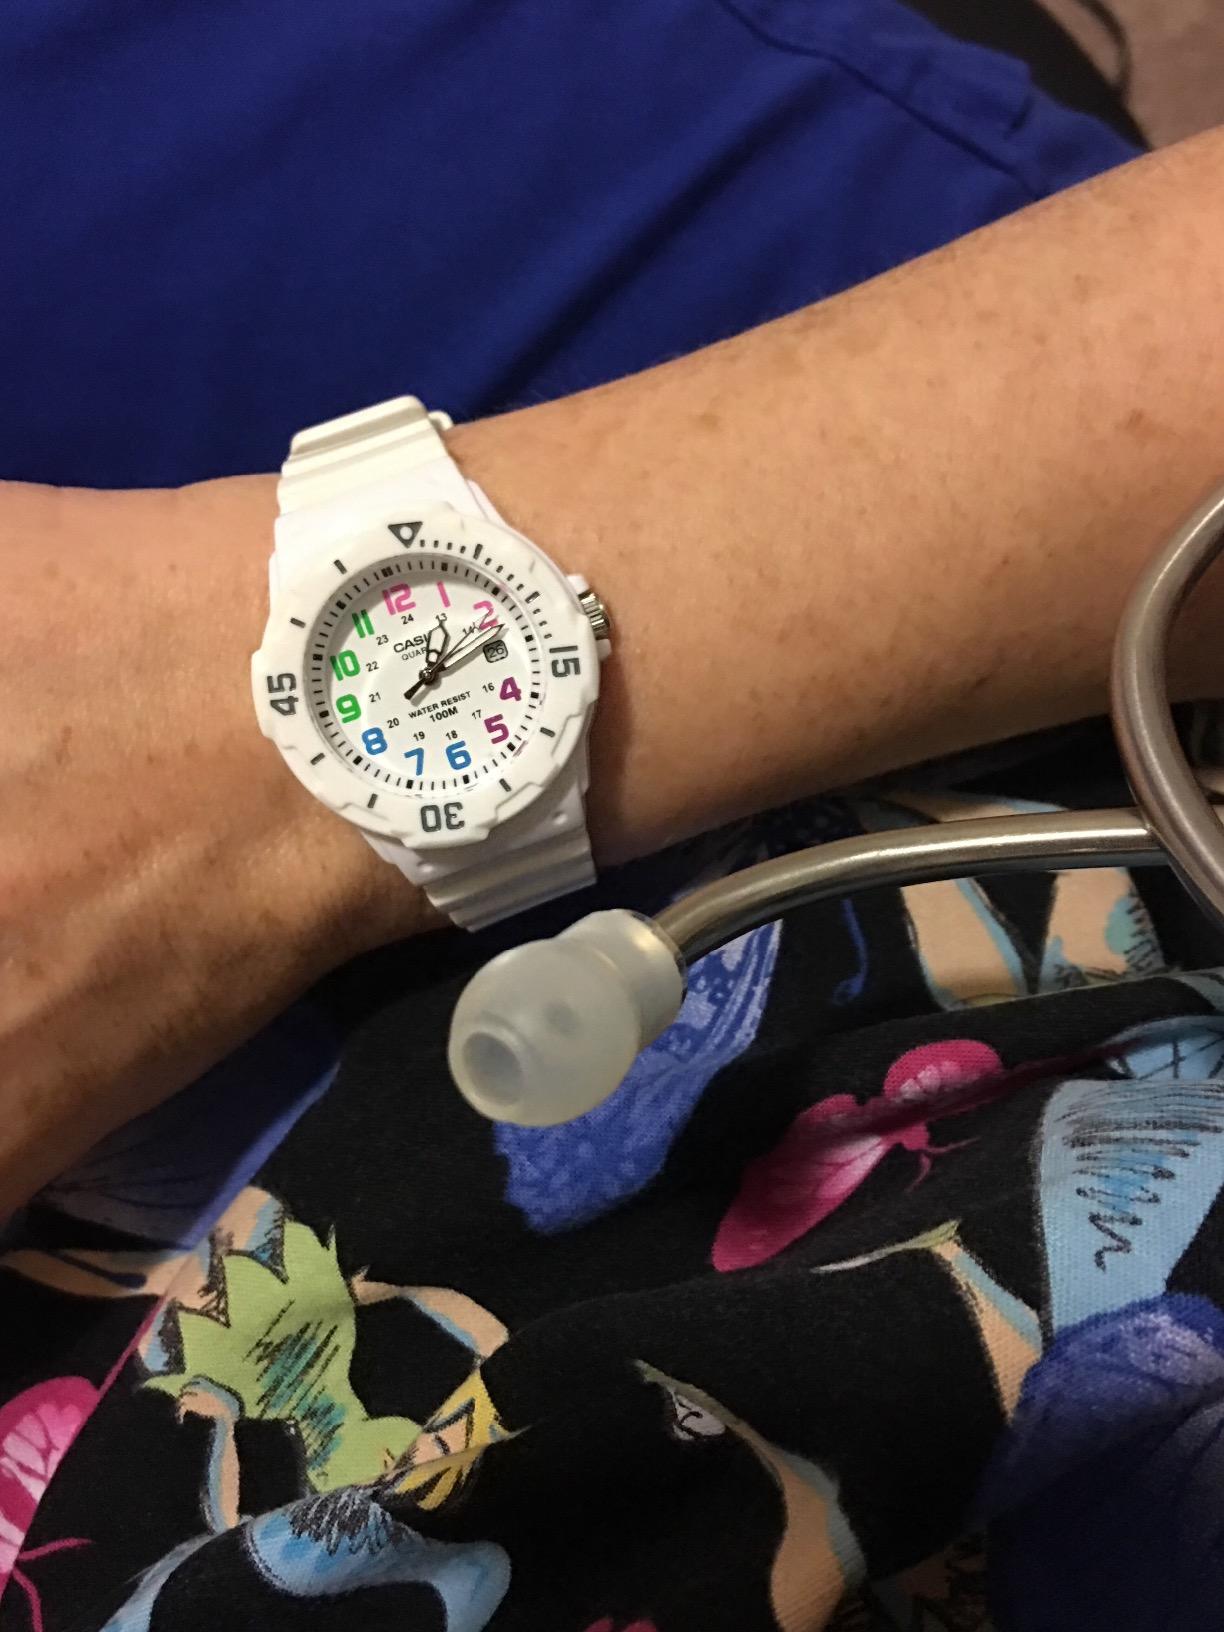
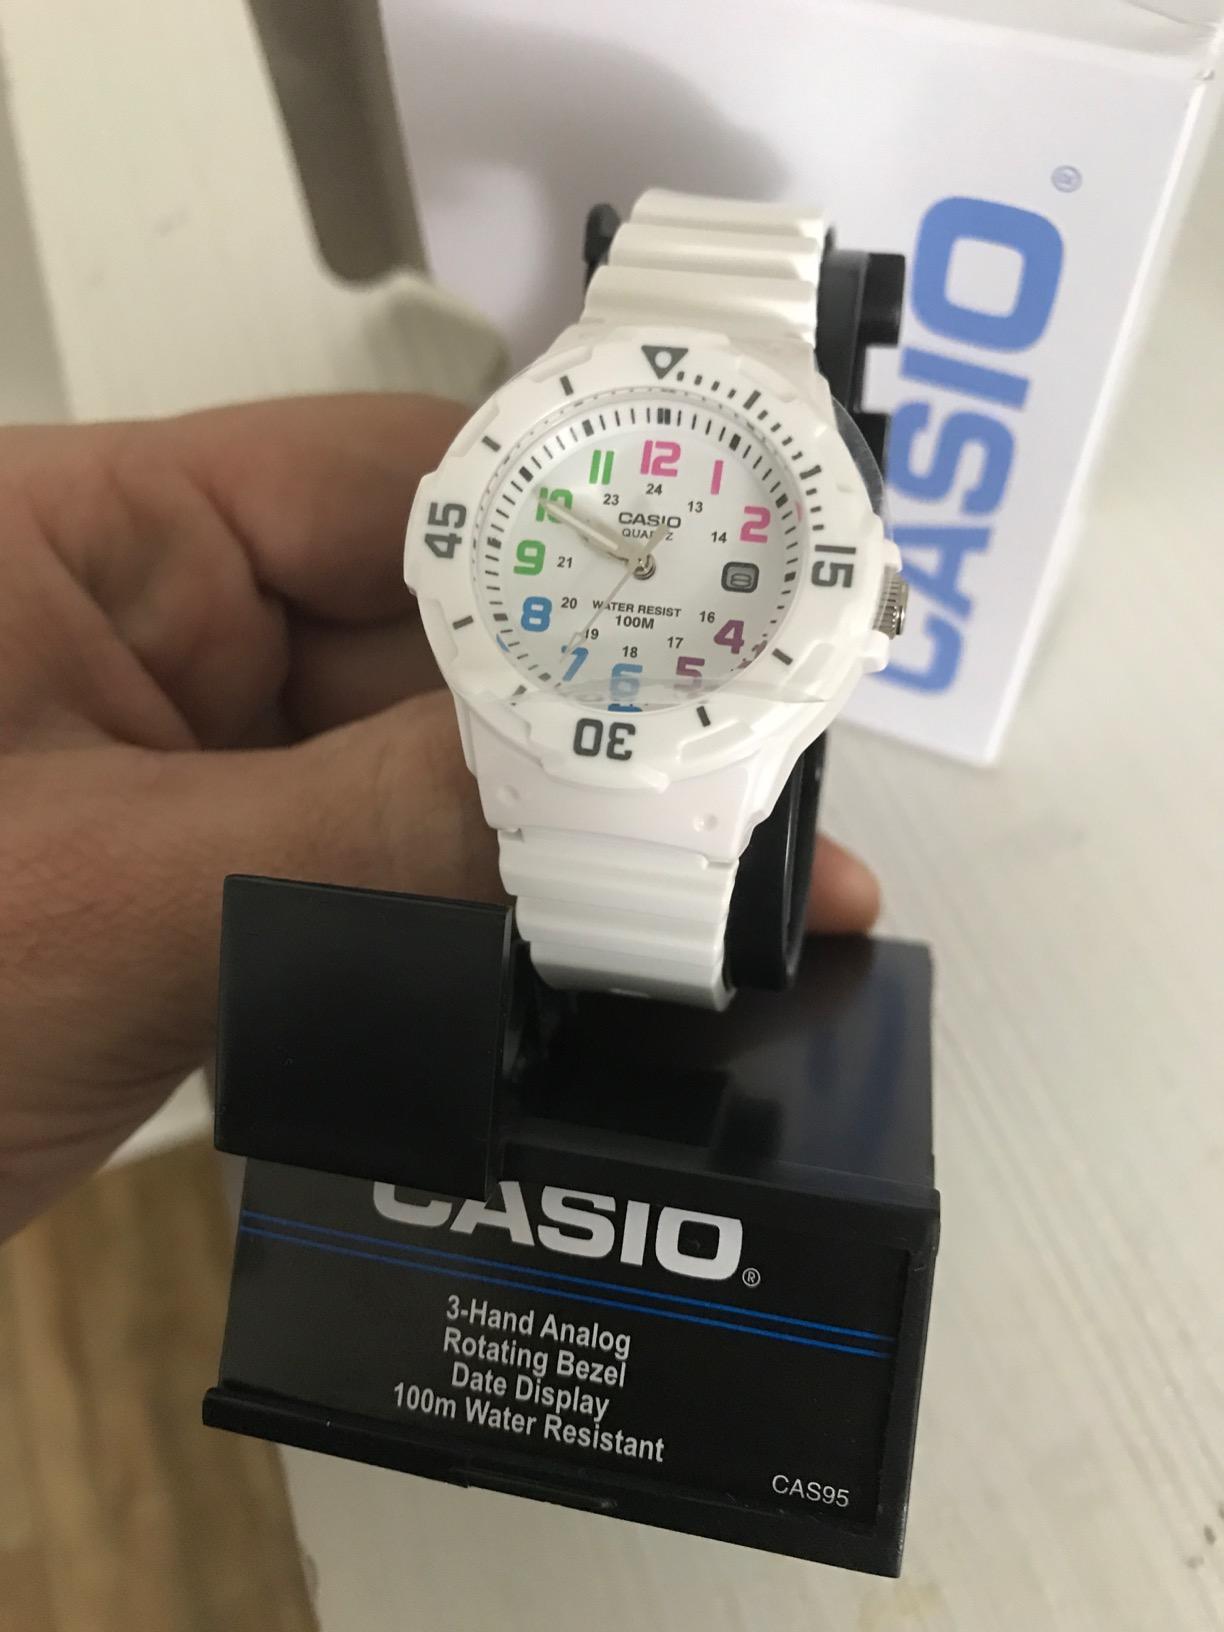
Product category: accessories_watch
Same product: yes